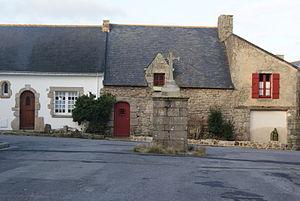
Batz-sur-Mer est une commune de l'Ouest de la France dans le département de la Loire-Atlantique, en région Pays de la Loire.
Kervalet est un village situé sur la commune de Batz-sur-Mer, dans le département français de la Loire-Atlantique.